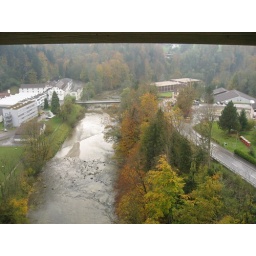
View from the highway viaduct over the Sitter river near St. Gallen